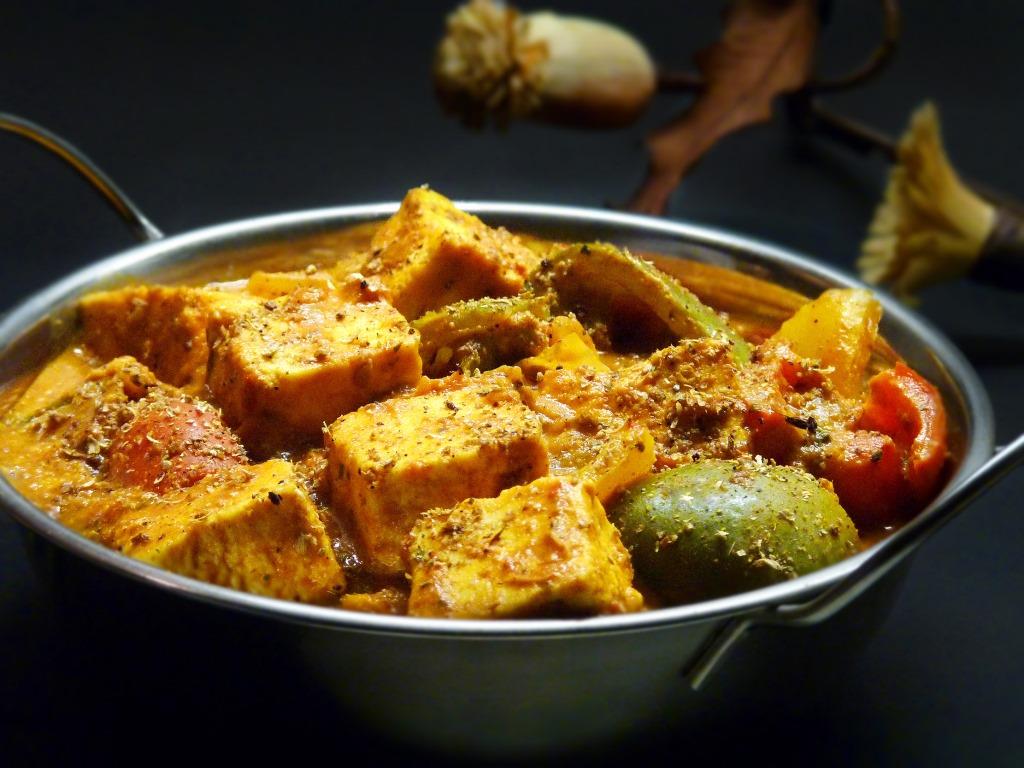
Dish: kadai_paneer